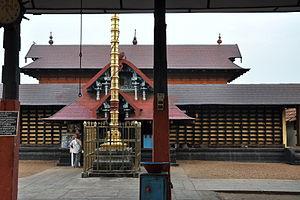
L'architecture des temples hindous présente une grande variété selon les époques, les matériaux utilisés, les régions et les cultures, initialement en Inde. De nombreux temples de religion hindoue se trouvent en dehors de l'Inde, soit dans les pays qui ont été dirigés par des souverains de religion hindoue, soit dans les régions avec une forte immigration de population indienne.